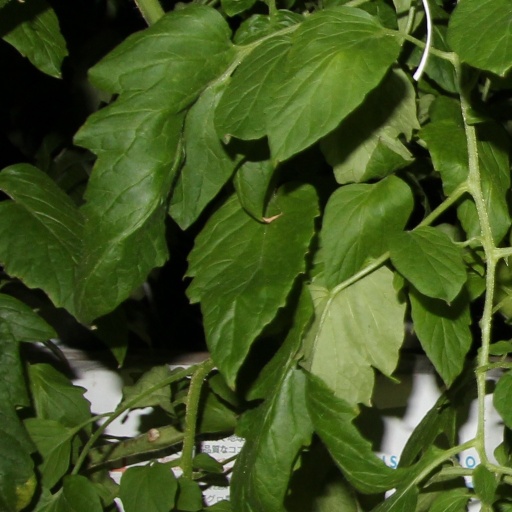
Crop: tomato